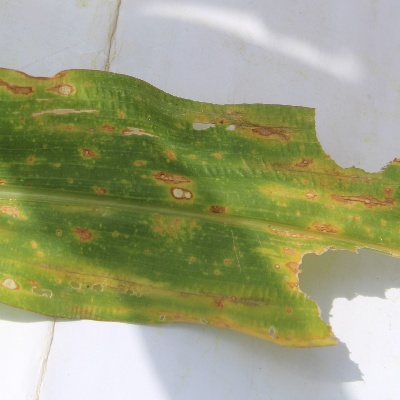
Crop: Maize
Condition: leaf blight